School of Arts and Crafts of Toledo

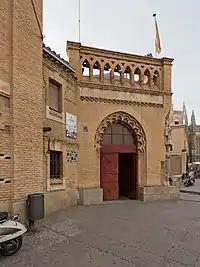
Access from calle Reyes Católicos.

The School of Arts and Crafts of Toledo (Spain) was built in the 19th century (around 1881) for the training of artists and craftsmen in the city of Toledo, constructed by Arturo Mélida y Alinari. The school was built around the same time as his restoration of the "San Juan de los Reyes" convent.